Singen (Hohentwiel) station

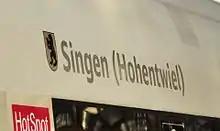
Intercity-Express service called "Singen (Hohentwiel)"

ICE trainsets 403 015 and 403 515 (ICE 3, class 403) were given the name of "Singen (Hohentwiel)" in Singen station on 7 June 2008.